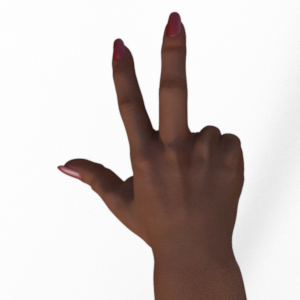
Label: scissors